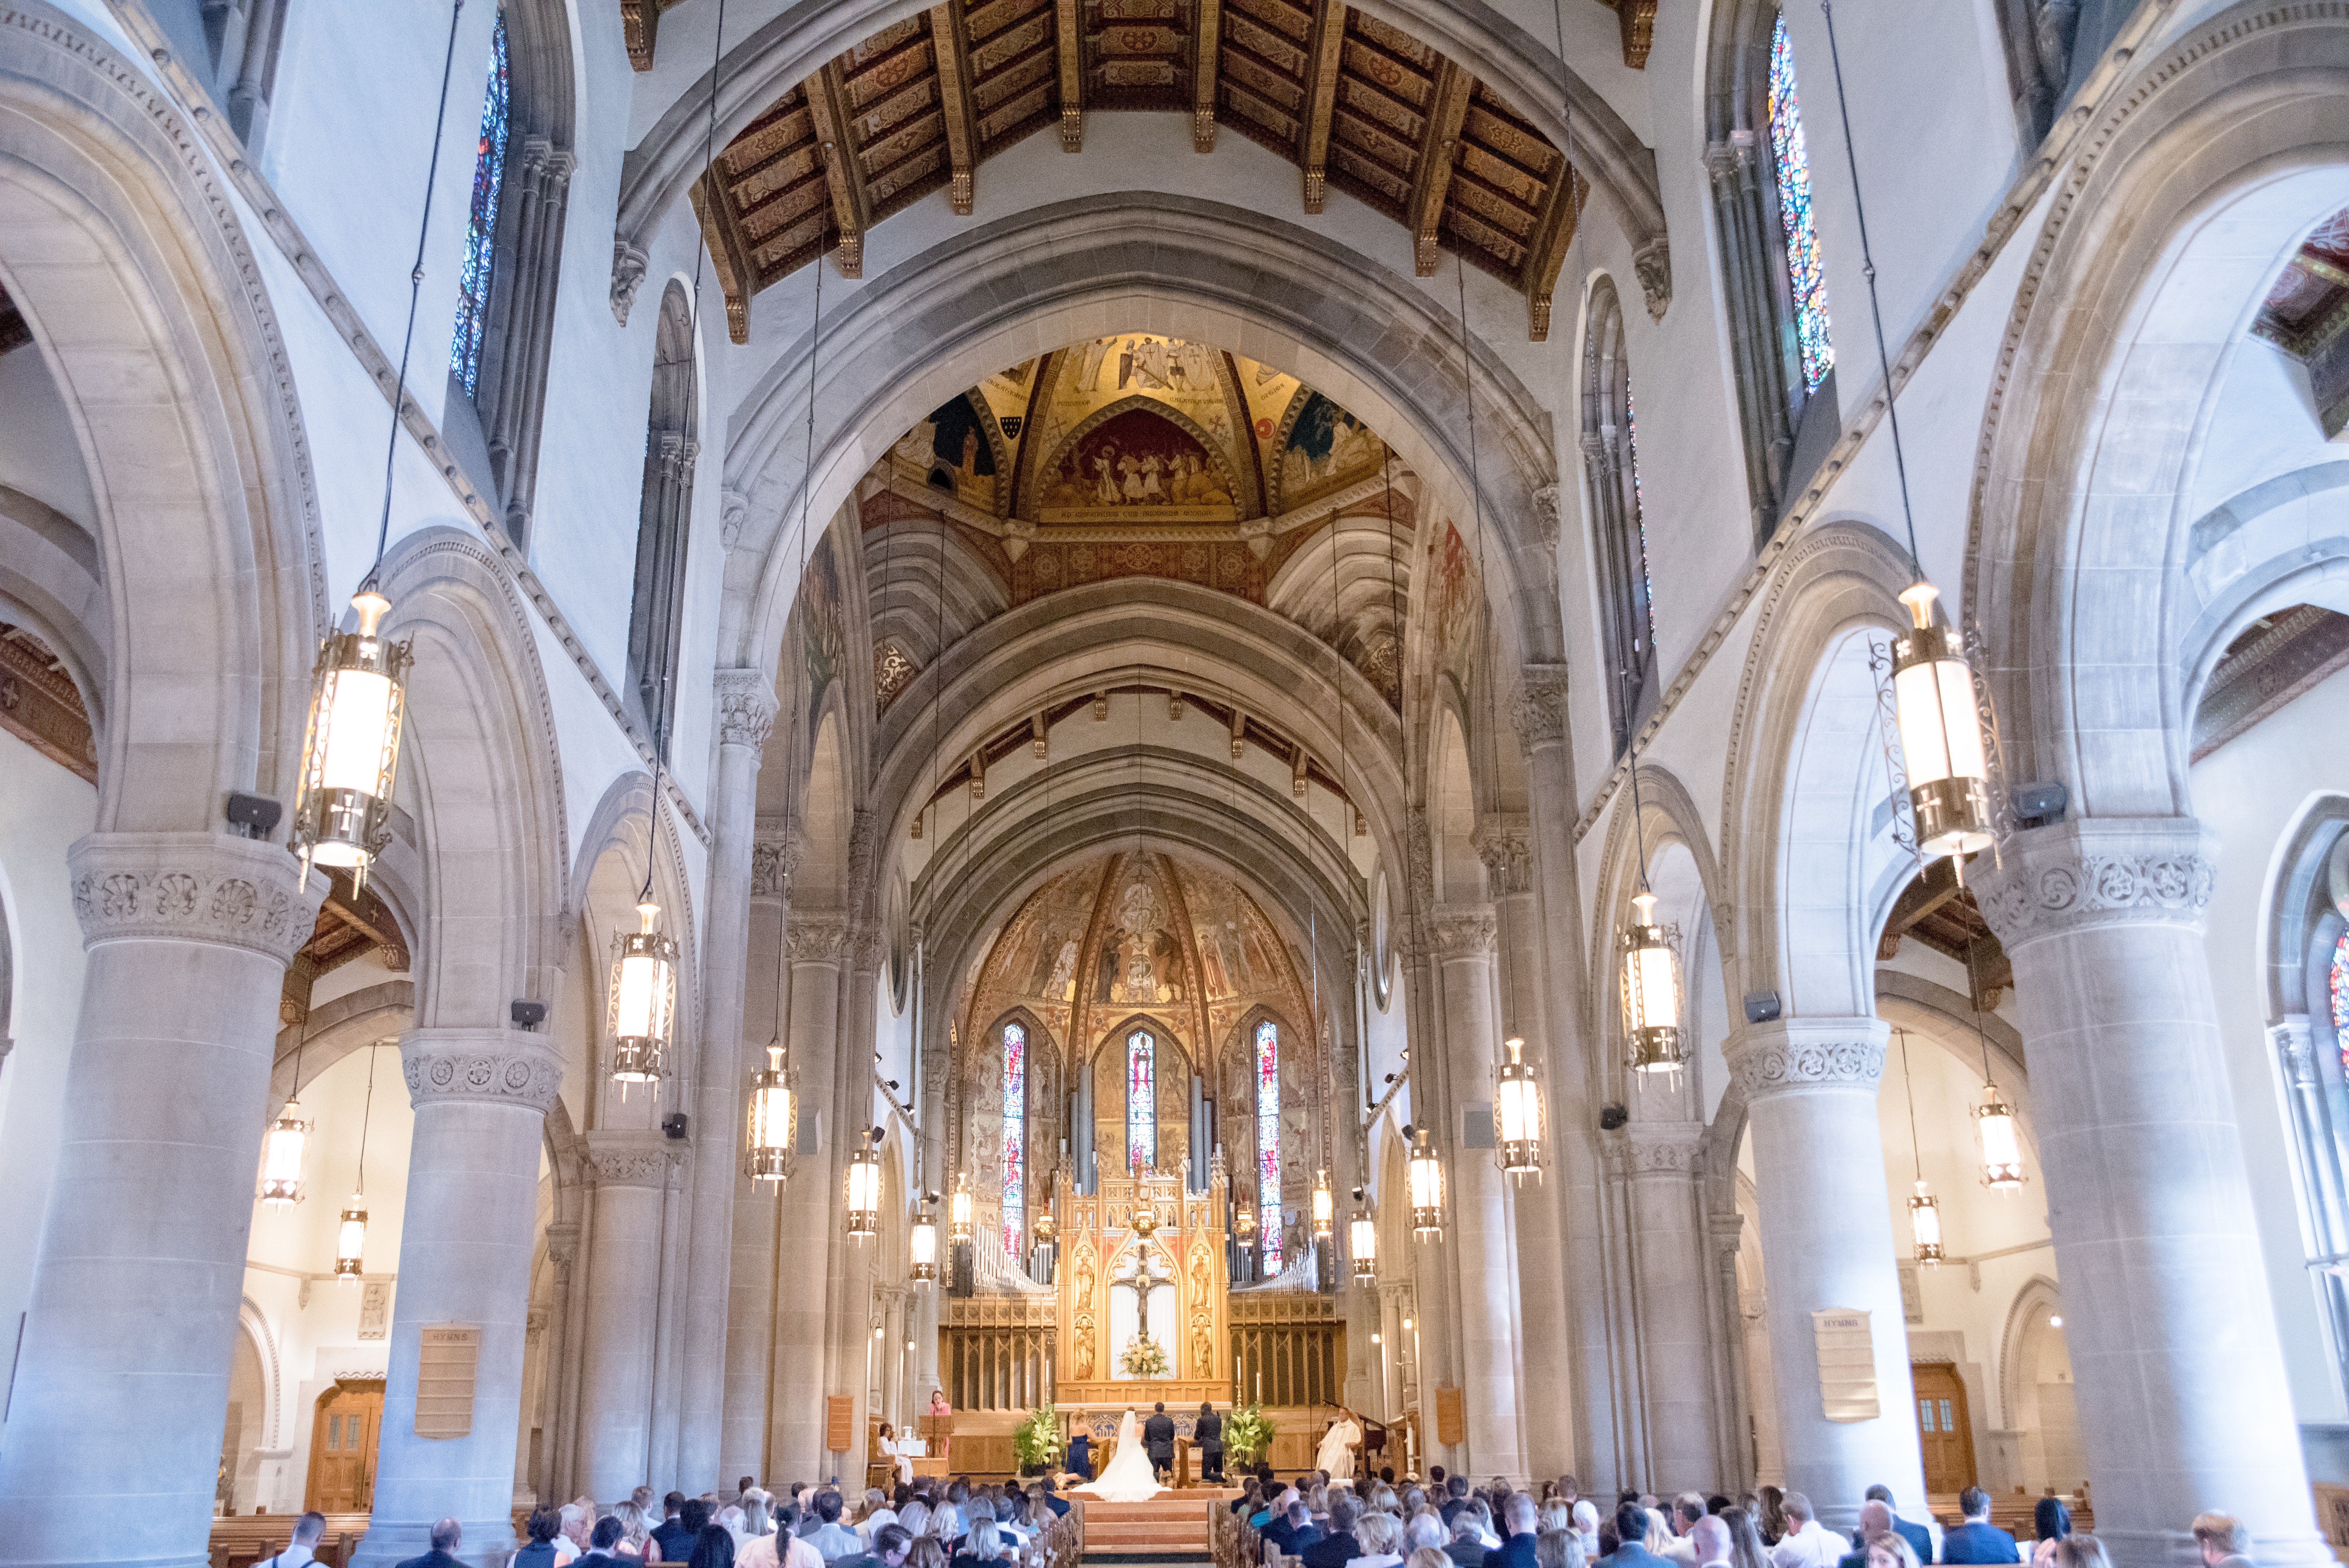
place of worship, cathedral, religious institute, arch, medieval architecture, building, abbey, basilica, historic site, byzantine architecture, church, column, gothic architecture, religion, tourist attraction, chapel, worship, tourism, classical architecture, symmetry, monastery, arcade, pilgrimage, facade, shrine